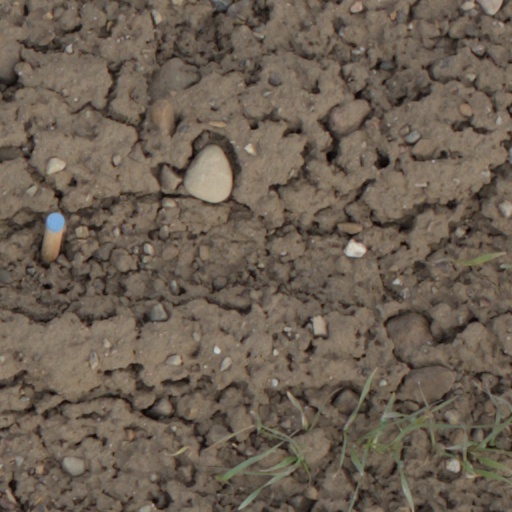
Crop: wheat